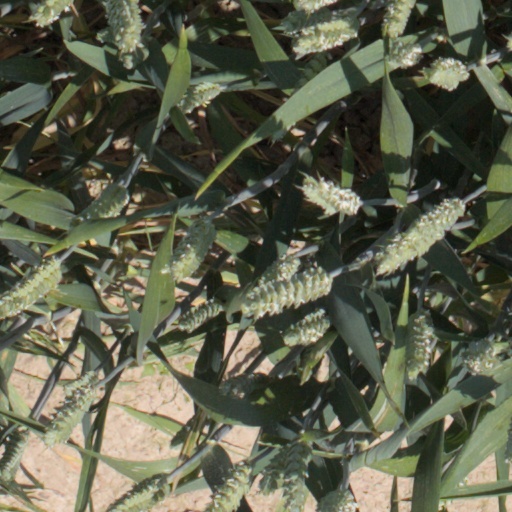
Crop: wheat